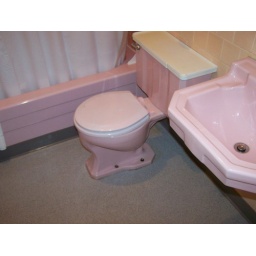
The bathroom in my motel room. Pink sink, pink toilet, pink tub.